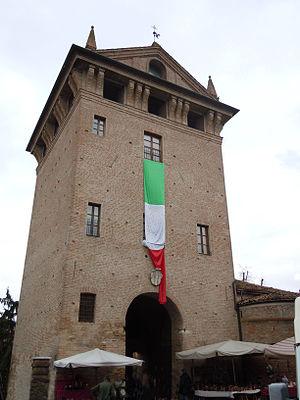
Gonzaga est une commune italienne de la province de Mantoue en Lombardie.